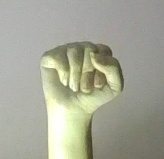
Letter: saad